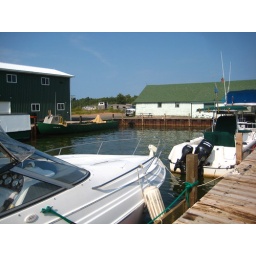
that big green building on the left is the fishery in cornucopia where we bought our smoked fish.